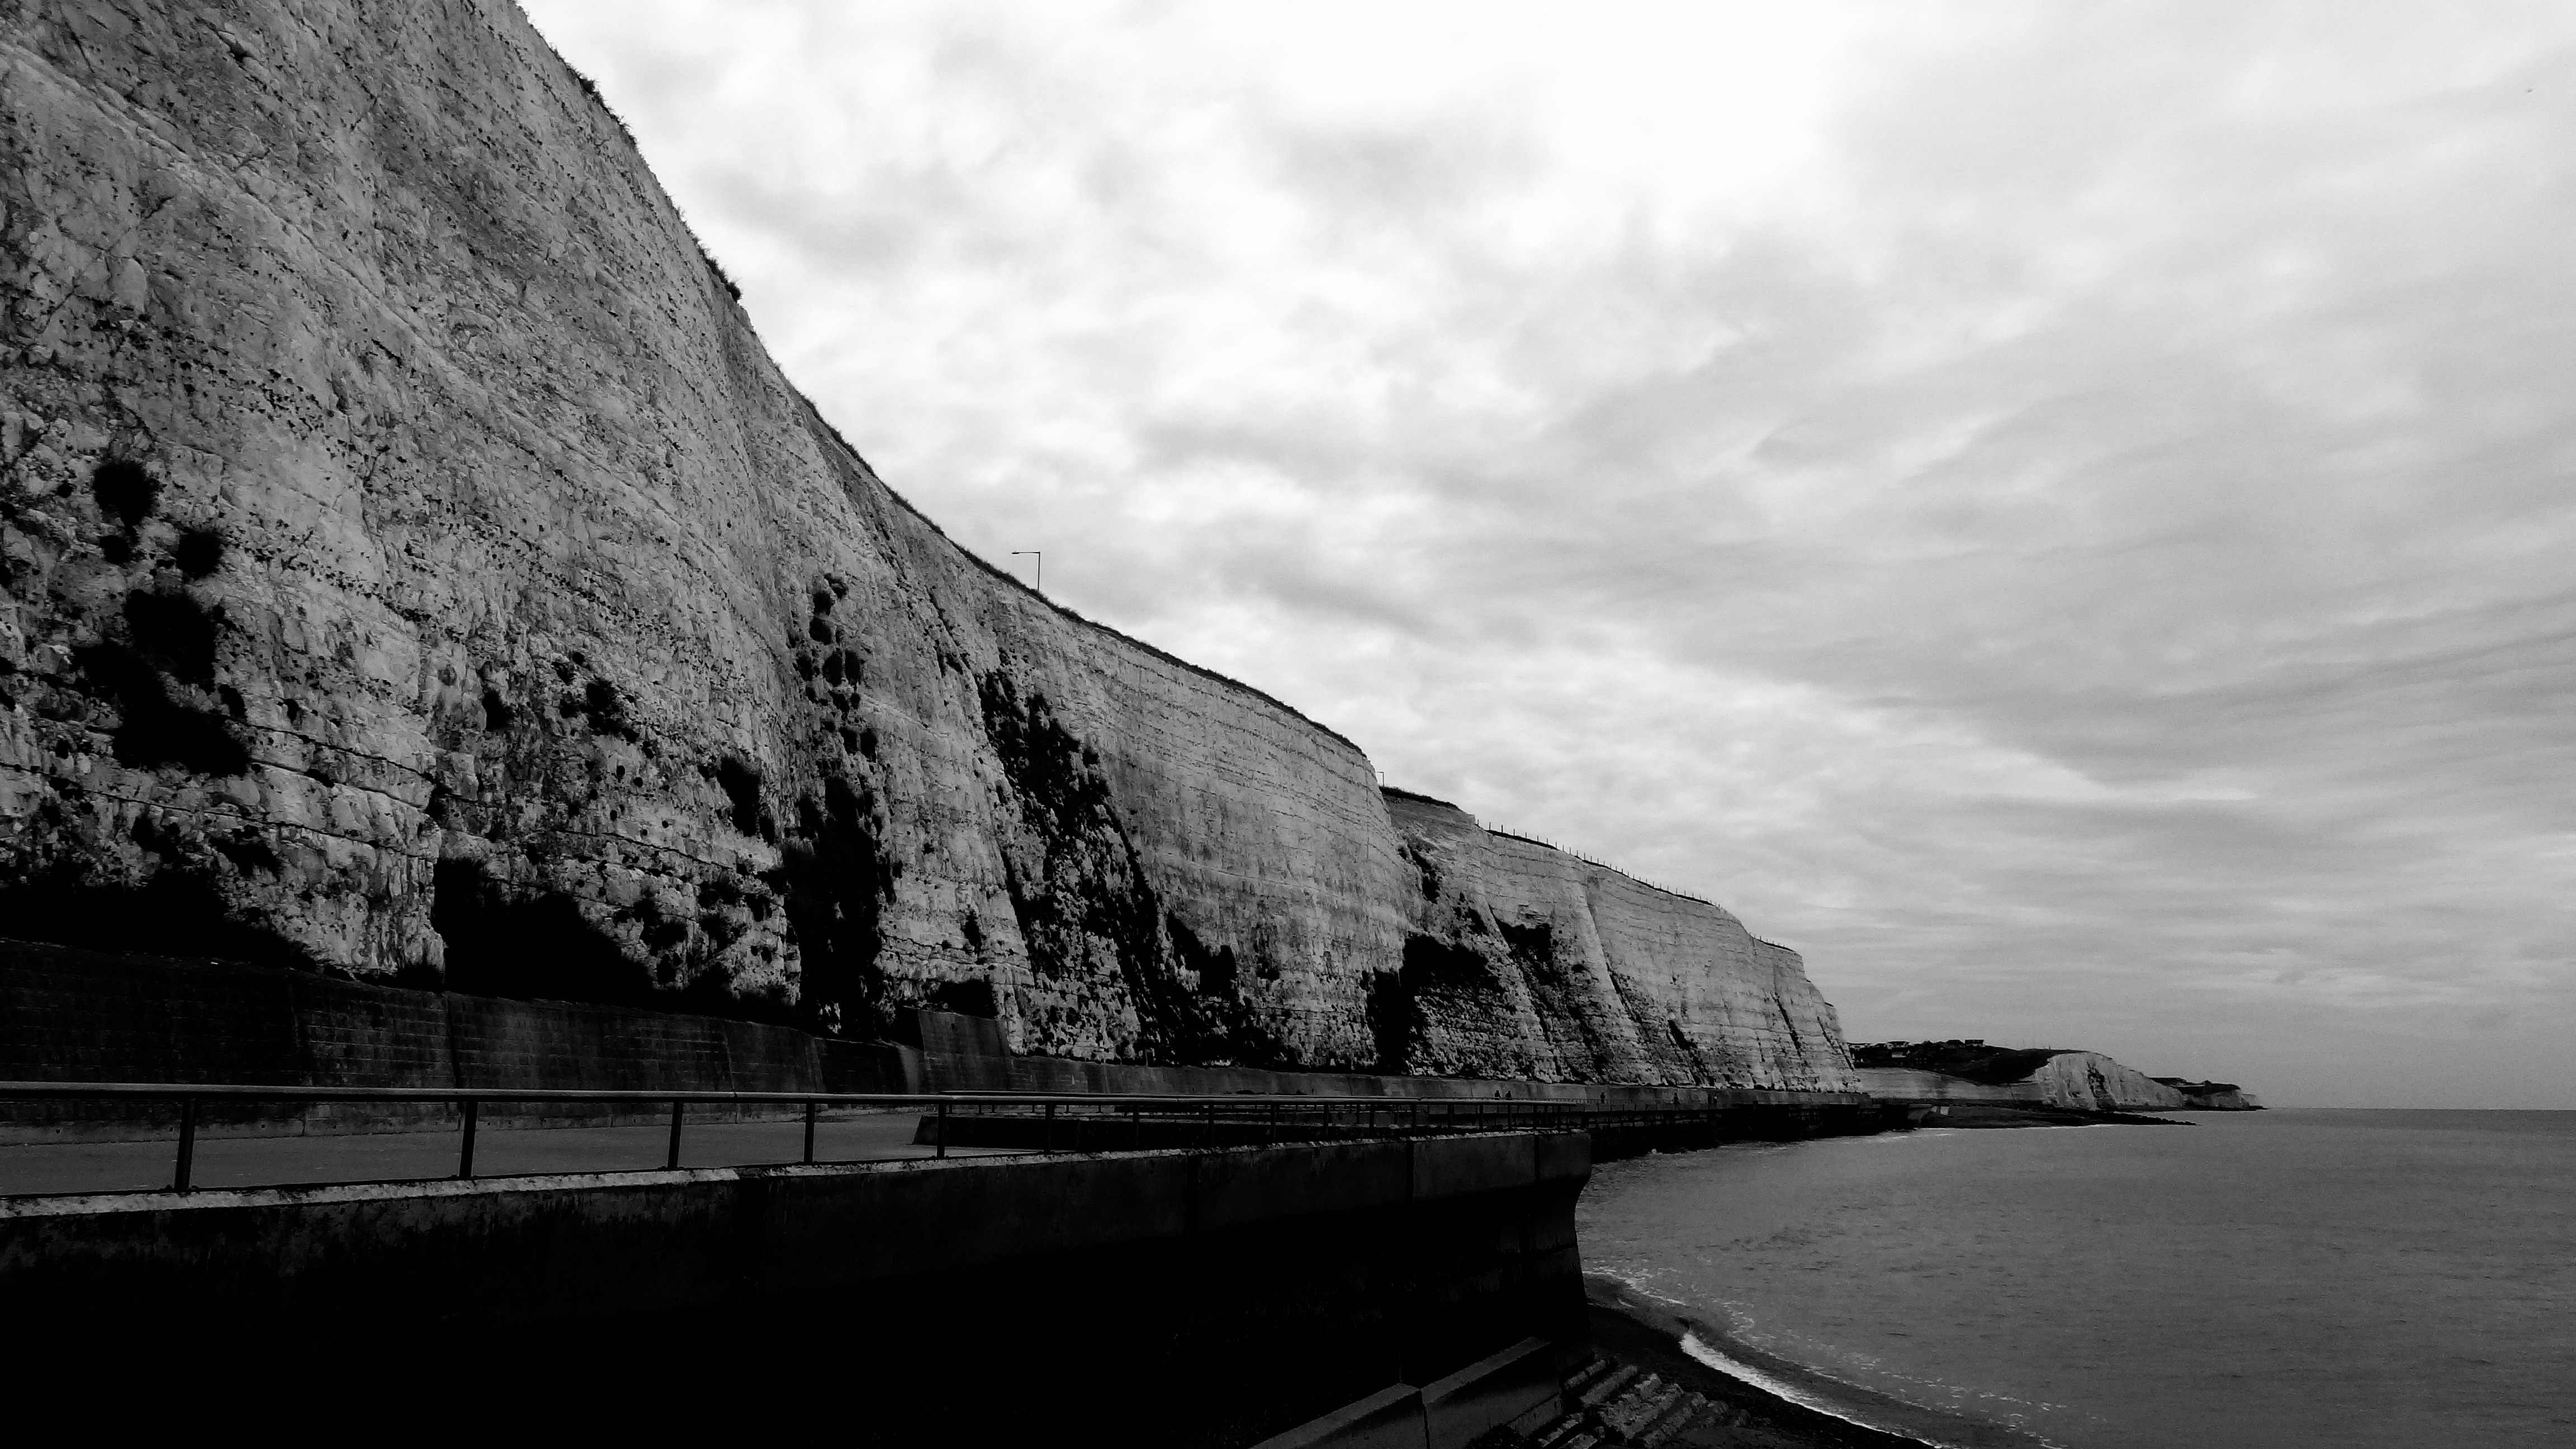
sea, coast, rock, cloud, black and white, sky, white, river, reflection, black, monochrome, terrain, waterway, landform, monochrome photography